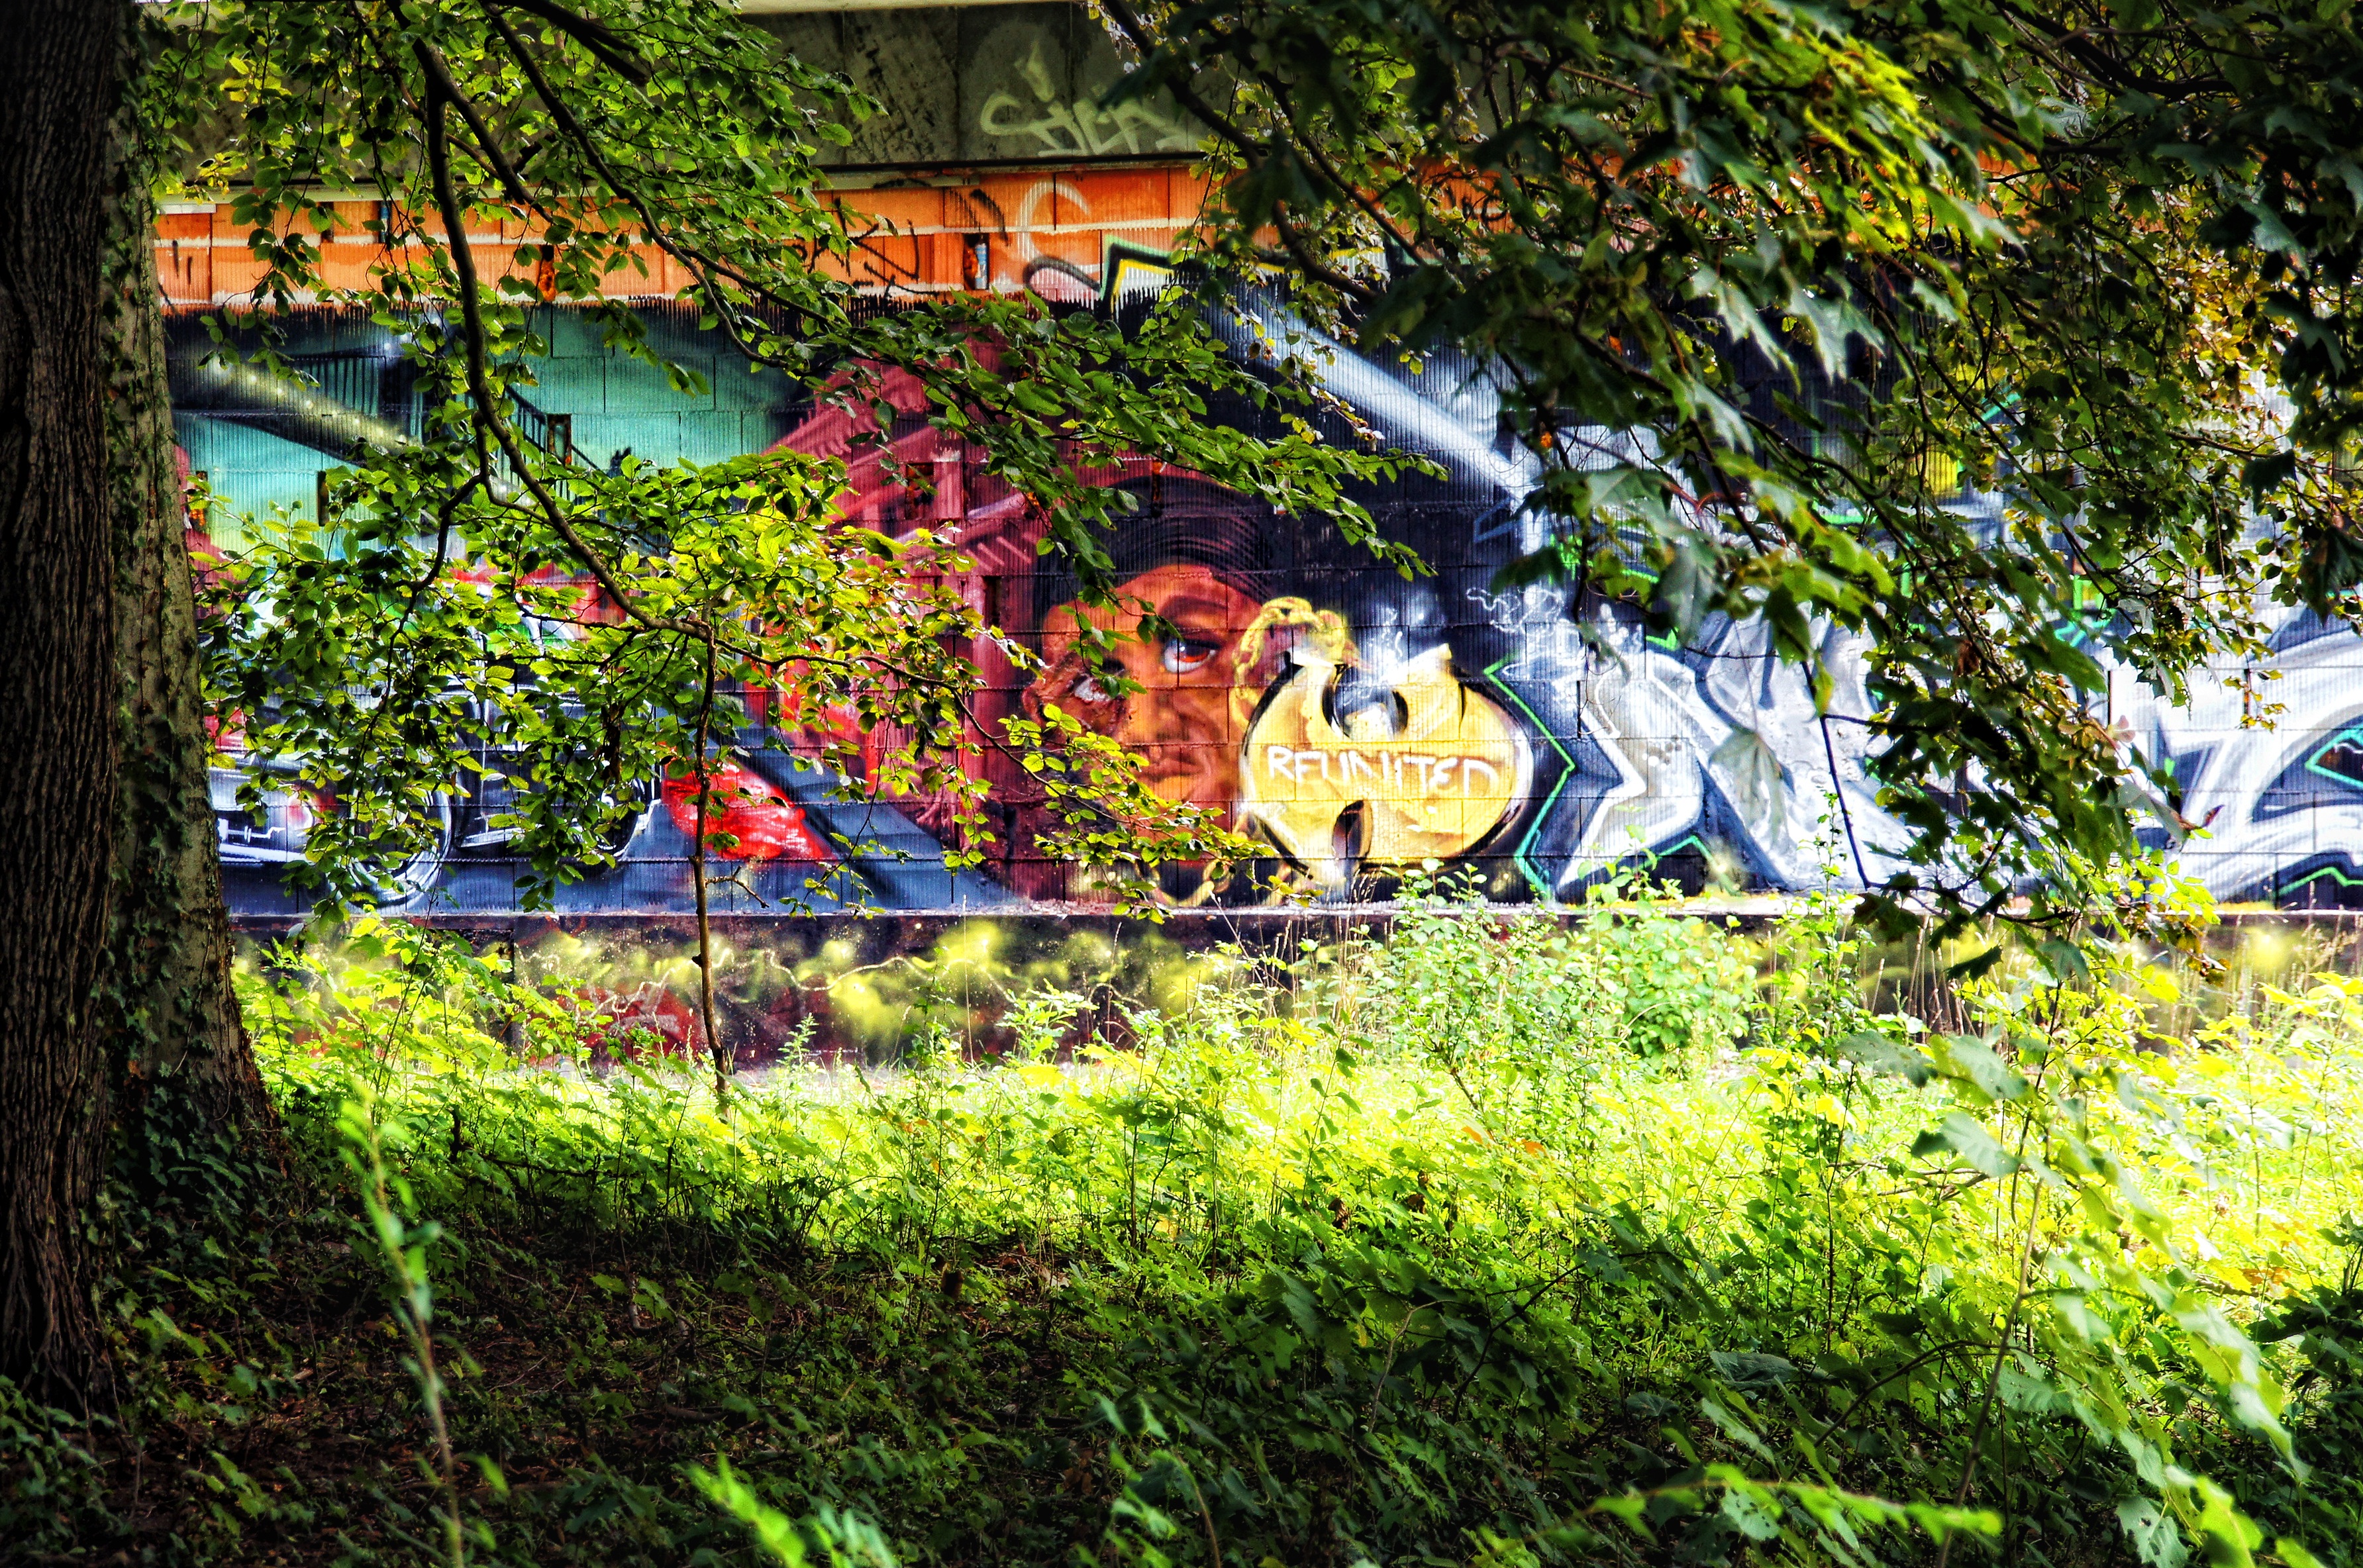
tree, forest, lawn, leaf, flower, jungle, spray, autumn, park, botany, garden, graffiti, flora, season, painting, art, shrub, leipzig, woodland, yard, wall painting, sprayer, hauswand, woody plant